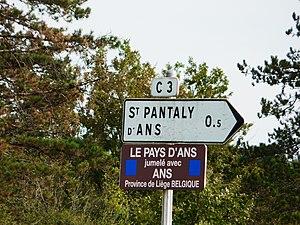
Panneau de jumelage de Saint-Pantaly-d'Ans, Dordogne, France.
Saint-Pantaly-d'Ans est une ancienne commune française située dans le département de la Dordogne, en région Nouvelle-Aquitaine.